2018 CAF Champions League final

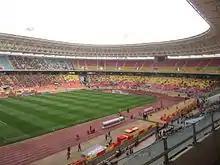
Stade Olympique de Radès in Radès, Tunisia hosted the second leg.

The Stade Olympique de Radès is a multi-purpose stadium in Radès, Tunisia about 10 kilometers south-east of the city center of Tunis, in the center of the Olympic City. It is currently used mostly for football matches and it also has facilities for athletics. The stadium holds 60,000 and was built in 2001 for the 2001 Mediterranean Games and is considered to be one of the best stadiums in Africa. The stadium was built for the 2001 Mediterranean Games, the 60,000-seat covered area covers 13,000 m2 and consists of a central area, 3 adjoining grounds, 2 warm-up rooms, 2 paintings and an official stand of 7,000 seats. The press gallery is equipped with 300 desks.